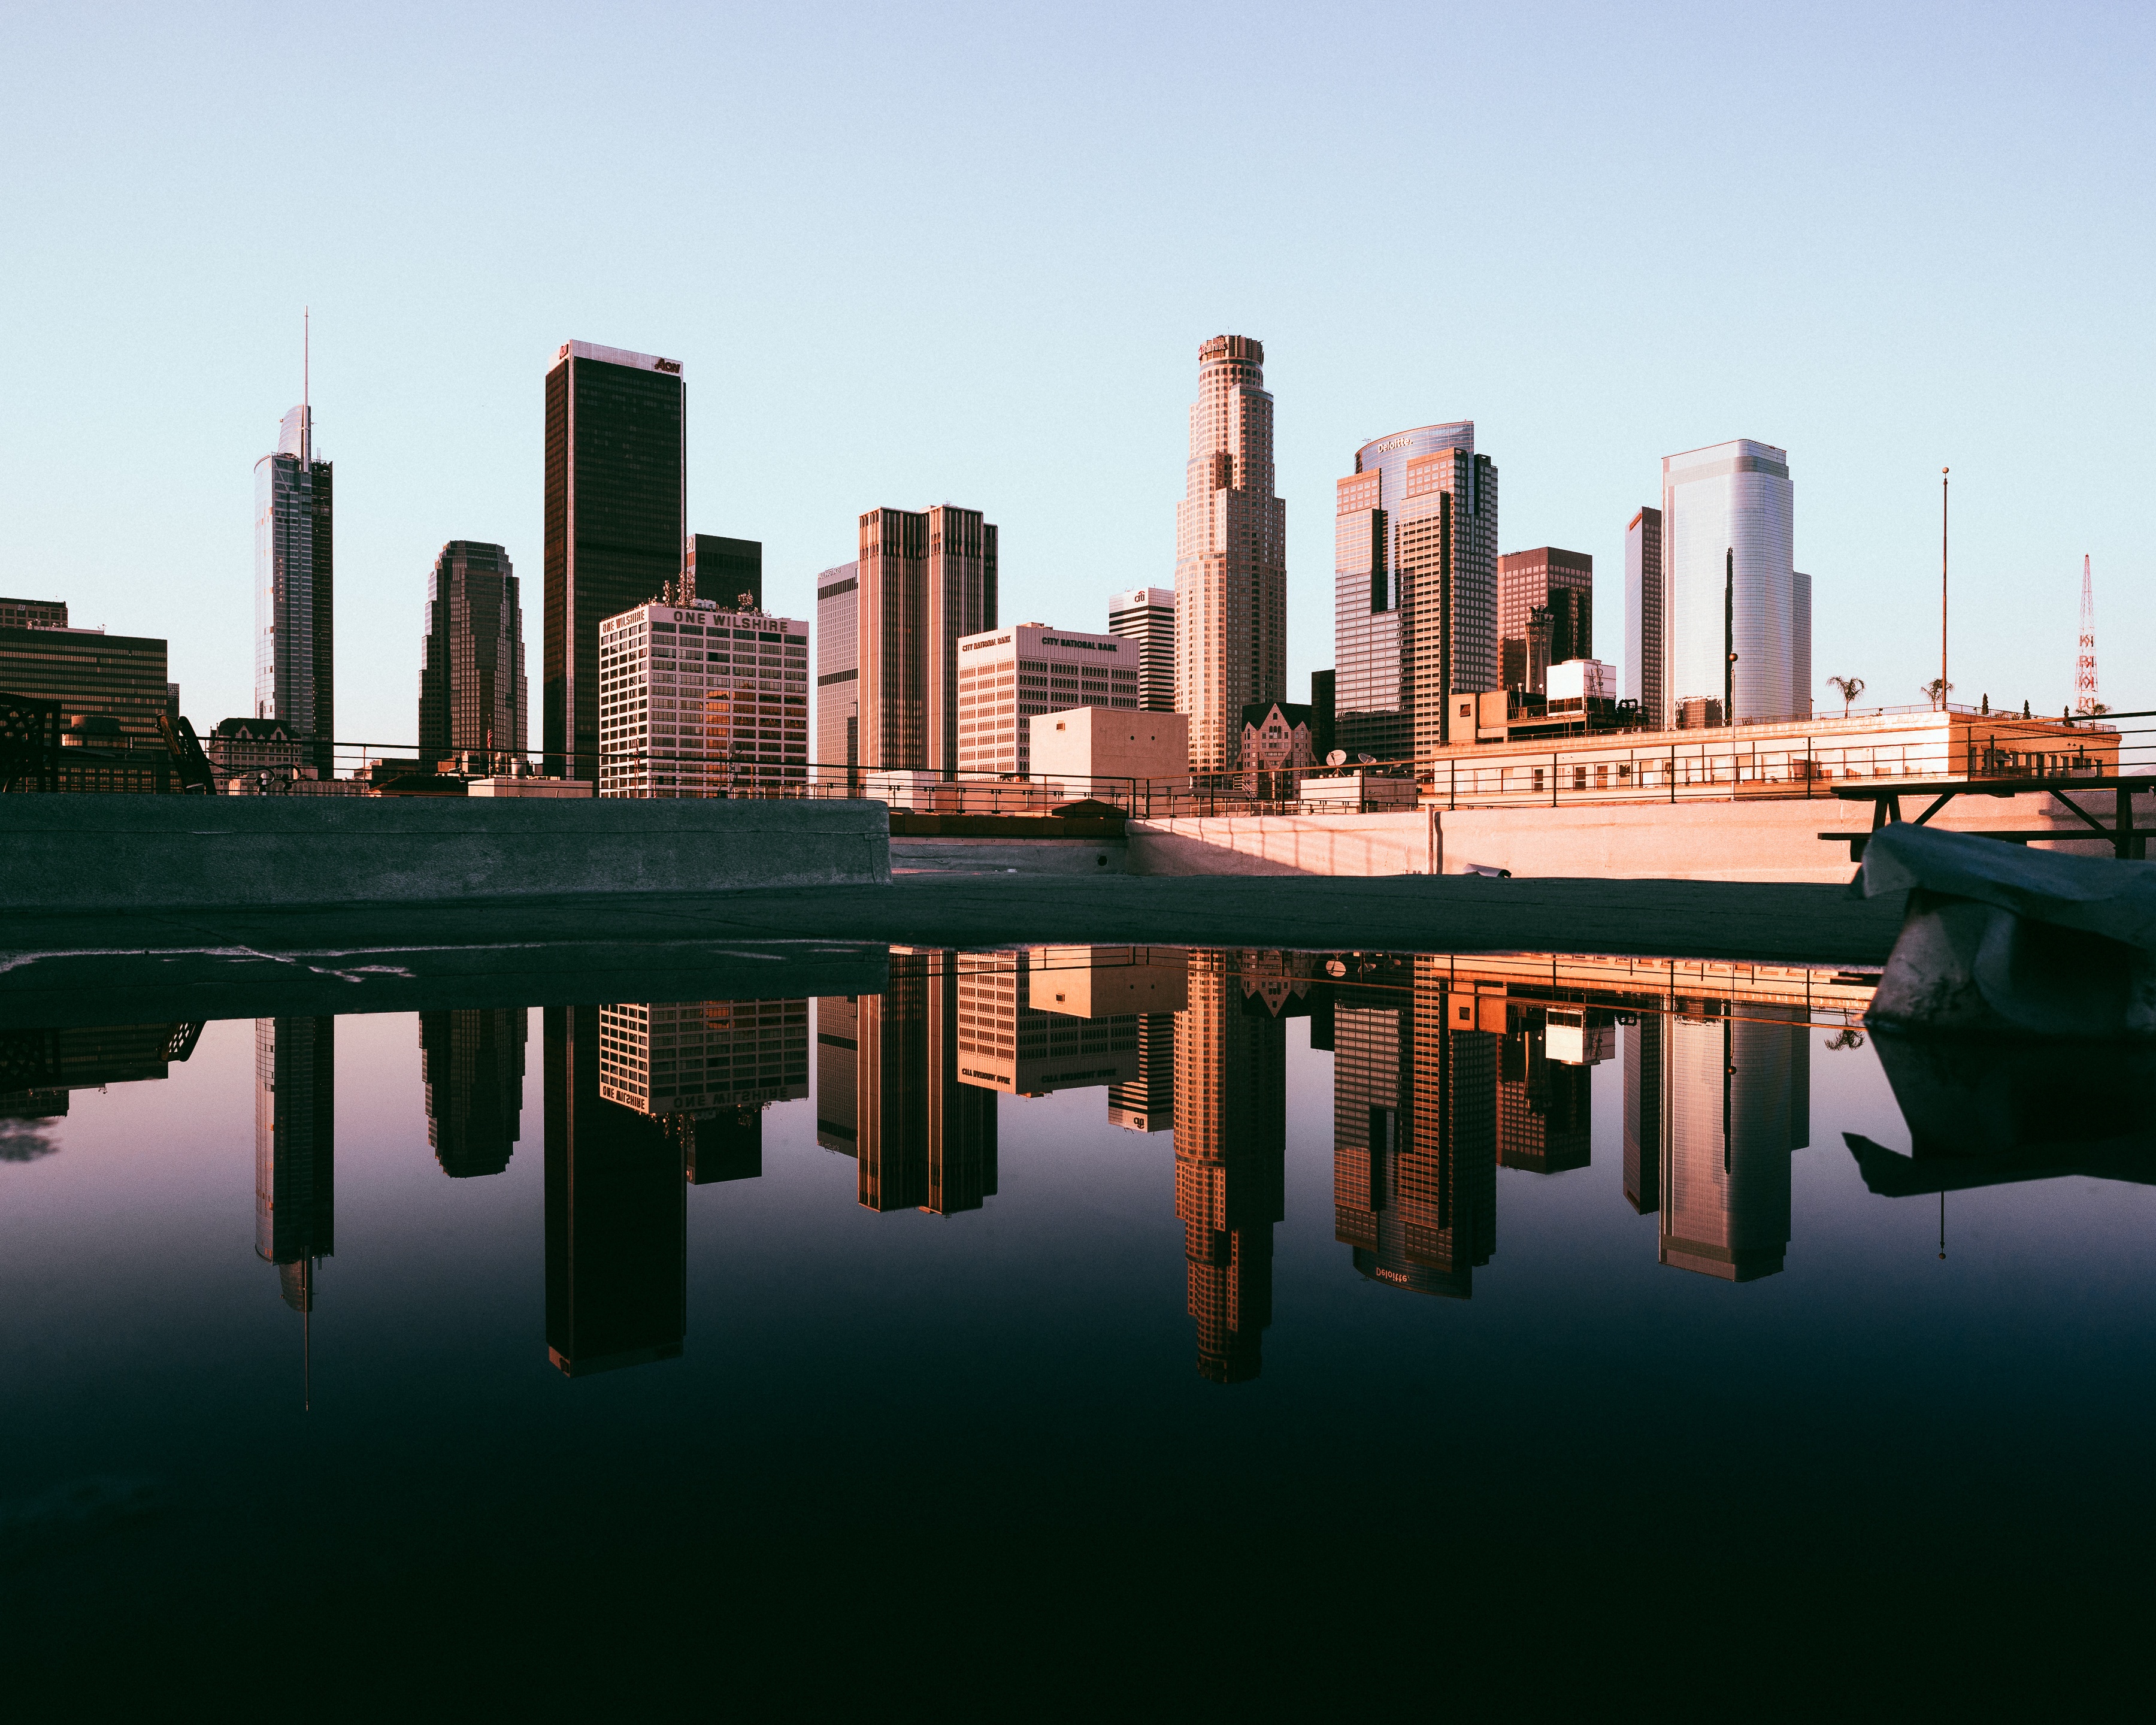
horizon, sunset, skyline, city, skyscraper, cityscape, downtown, dusk, evening, reflection, landmark, metropolis, urban area, geographical feature, human settlement